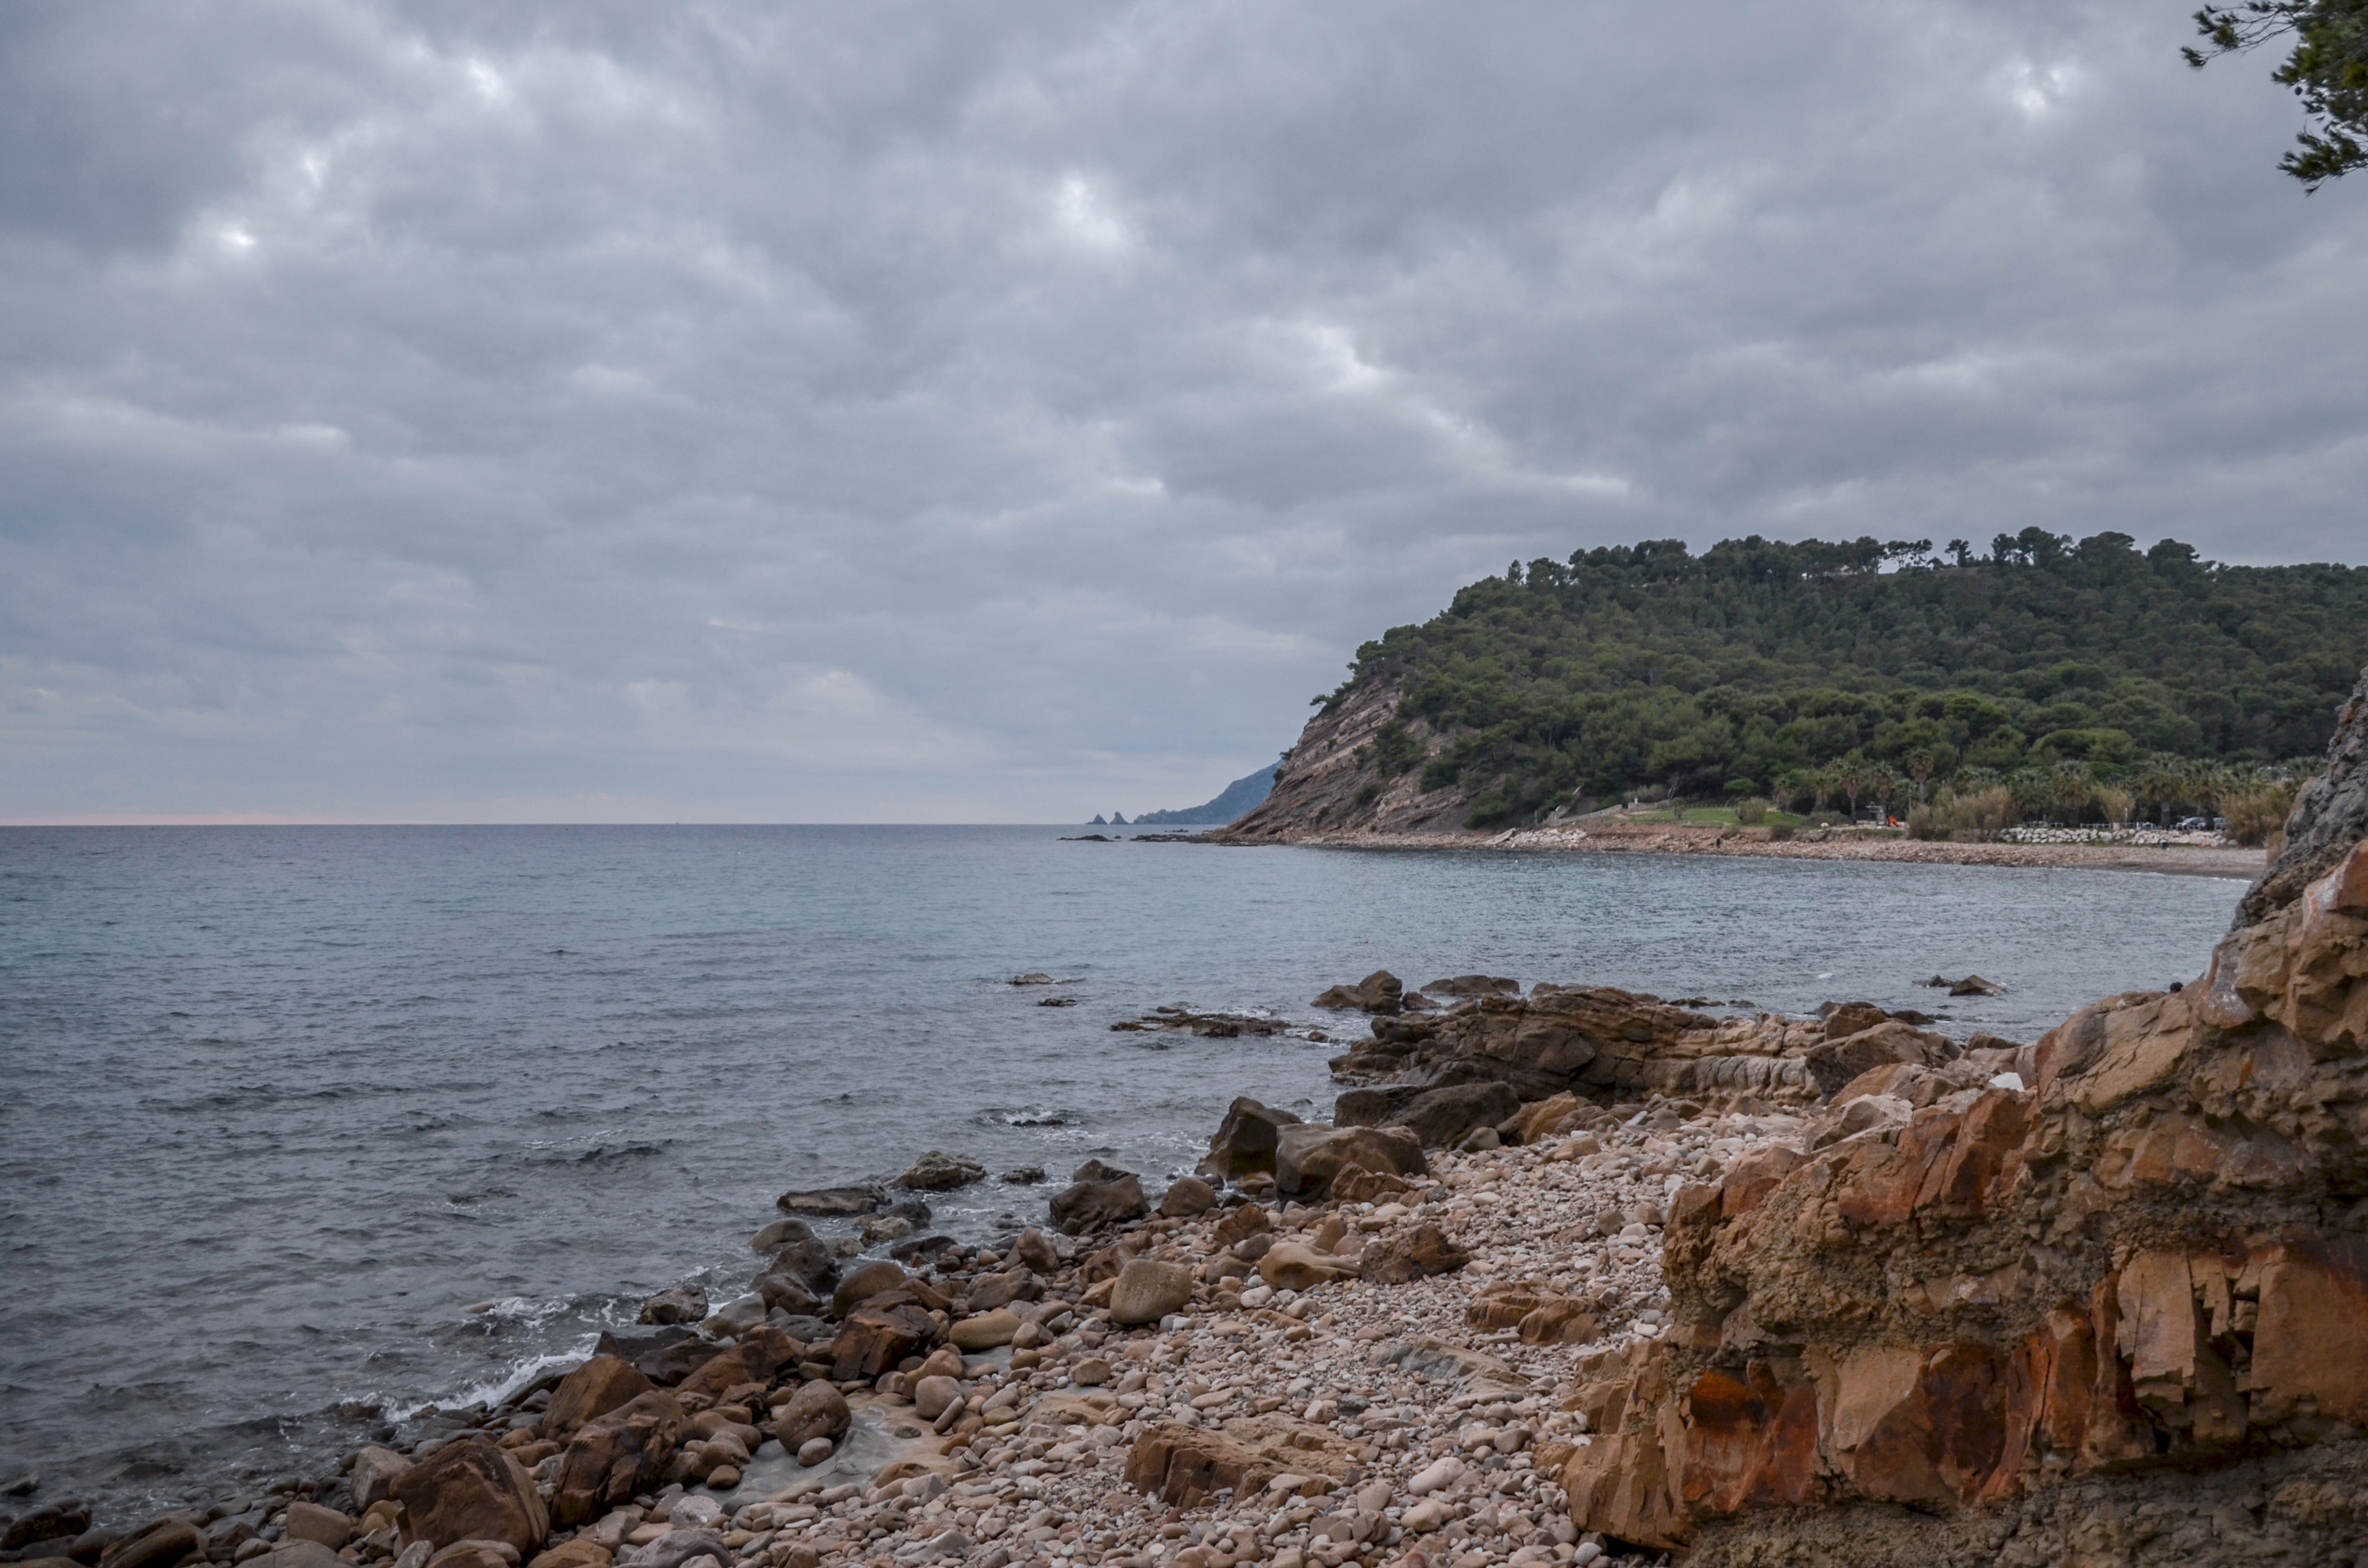
beach, sea, coast, rock, ocean, horizon, shore, wave, cliff, cove, bay, terrain, body of water, cape, islet, geographical feature